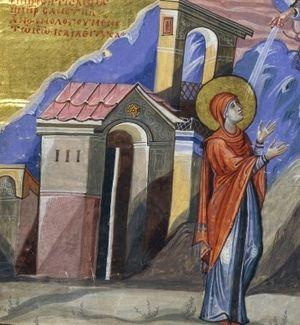
Anne, femme d'Elqana et mère de Samuel, priant (cf. 1 Samuel, chapitre 1). Miniature extraite du Psautier de Paris.
Anne est un personnage biblique, épouse d'Elkana et mère de Samuel, prophète et dernier juge d'Israël, protagoniste des premiers chapitres du premier livre de Samuel.